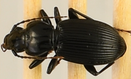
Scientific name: Pterostichus lachrymosus
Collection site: Mountain Lake Biological Station NEON (MLBS), plot MLBS_009